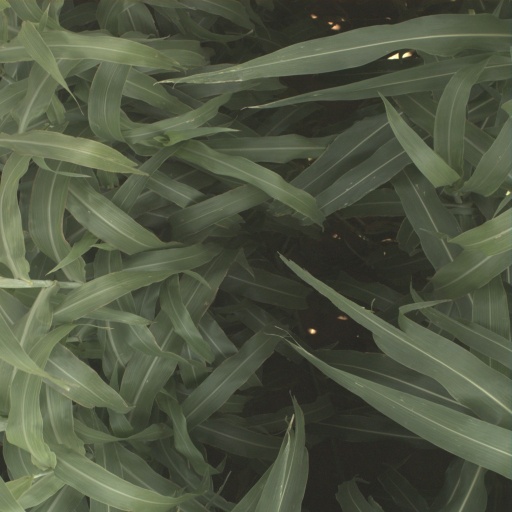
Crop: sorghum